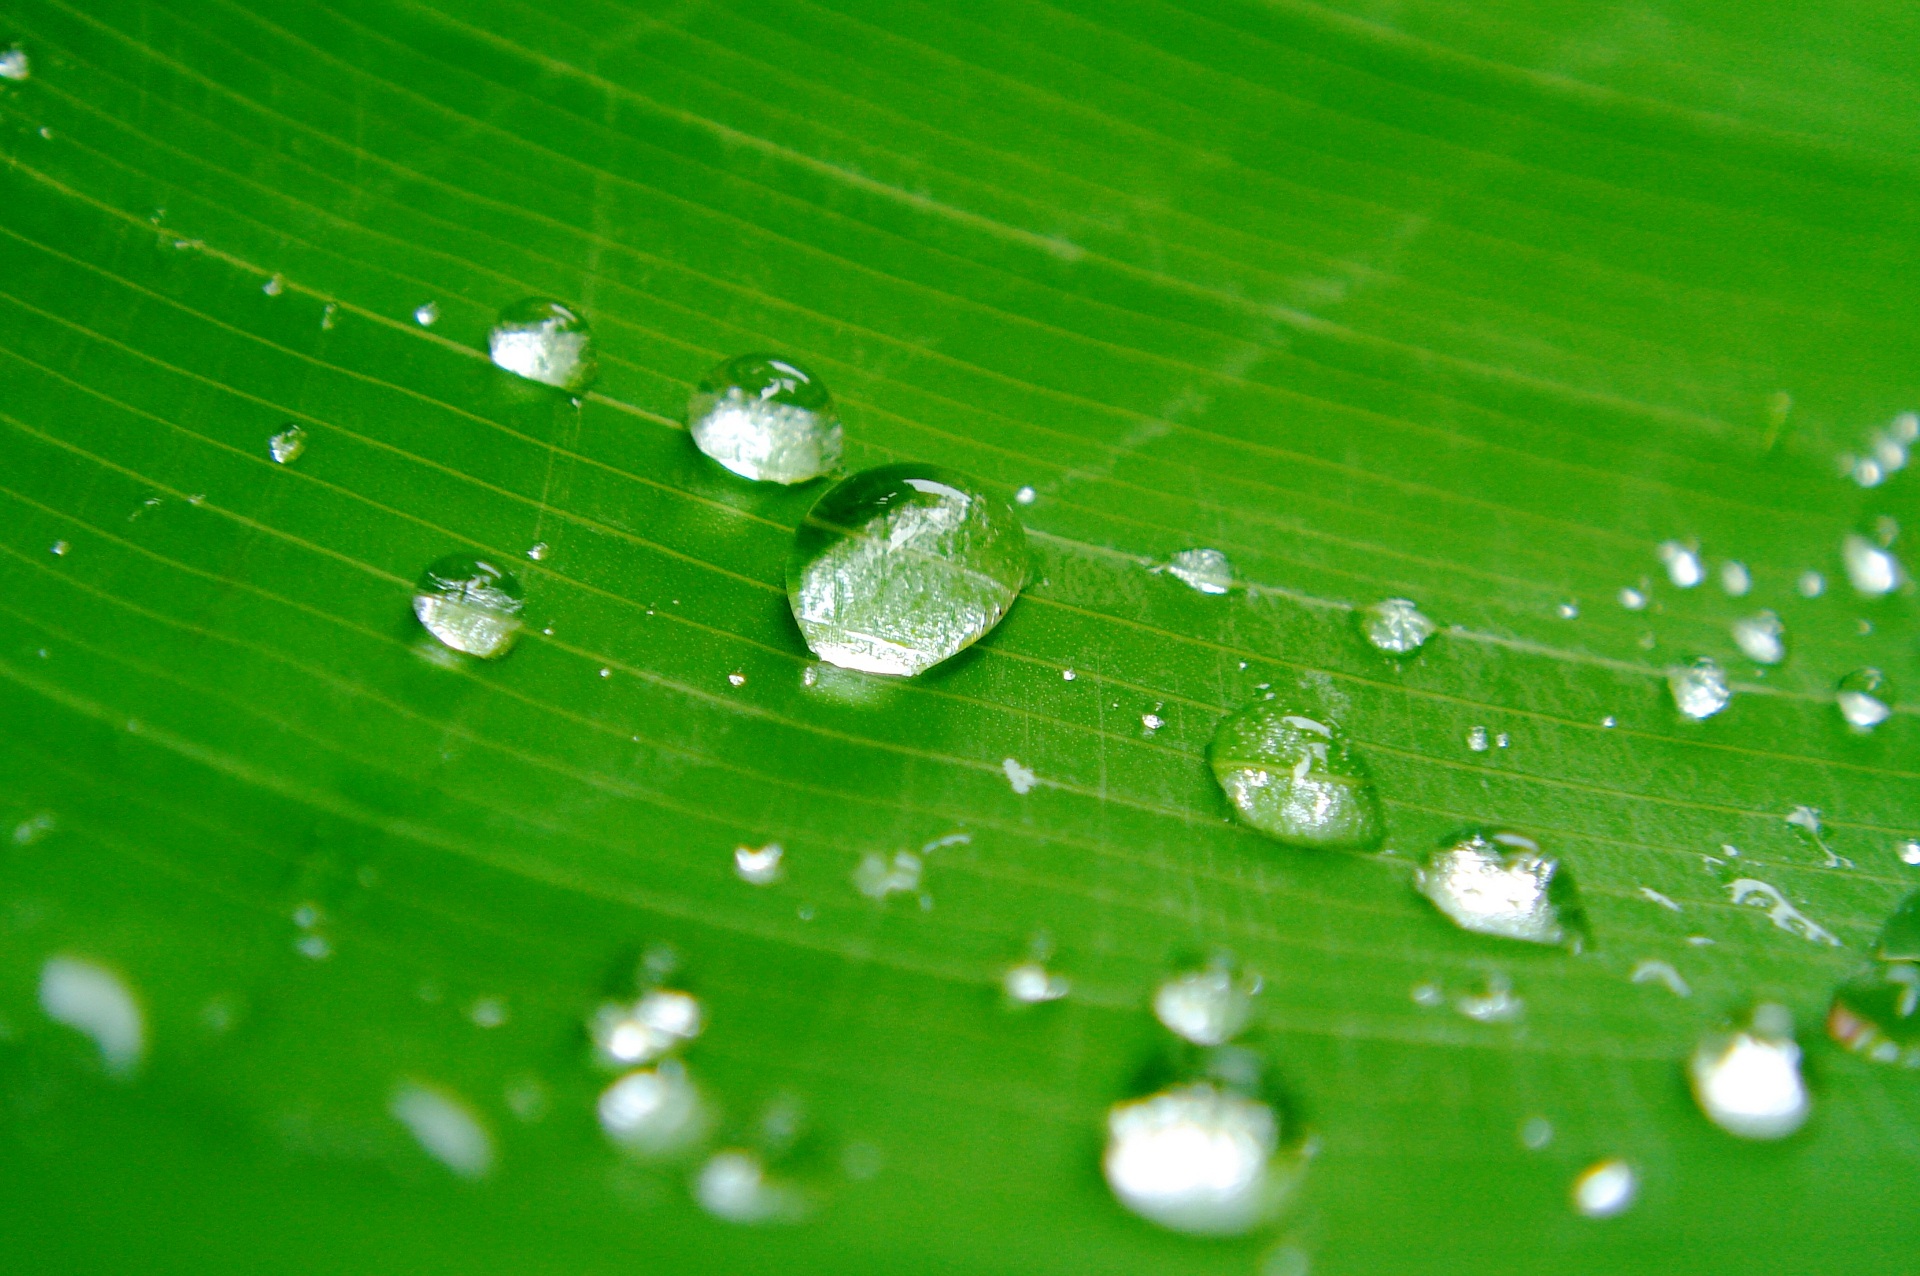
water, nature, grass, drop, dew, plant, photography, leaf, flower, petal, green, macro, closeup, circle, close up, sheet, raindrops, moisture, drops of water, macro photography, plant stem